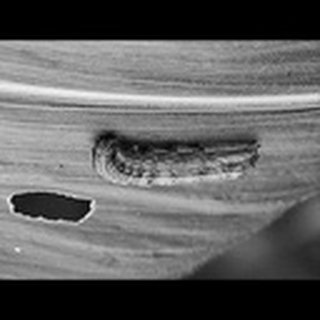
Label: cotton_army_worm